Cannabis in Oregon

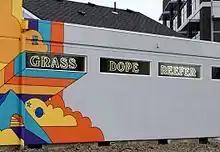

Cannabis in Oregon is legal for both medical and recreational use. In recent decades, the U.S. state of Oregon has had a number of legislative, legal and cultural events surrounding the use of cannabis (marijuana, hashish, THC, kief, etc.). Oregon was the first state to decriminalize the possession of small amounts of cannabis and authorize its use for medical purposes. An attempt to recriminalize the possession of small amounts of cannabis was turned down by Oregon voters in 1997.